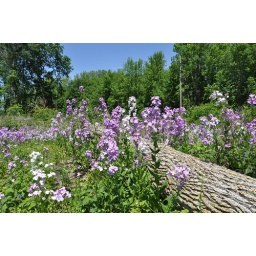
Dame's Rocket flowers fill a clearing near the railroad tracks in Mount Pleasant.